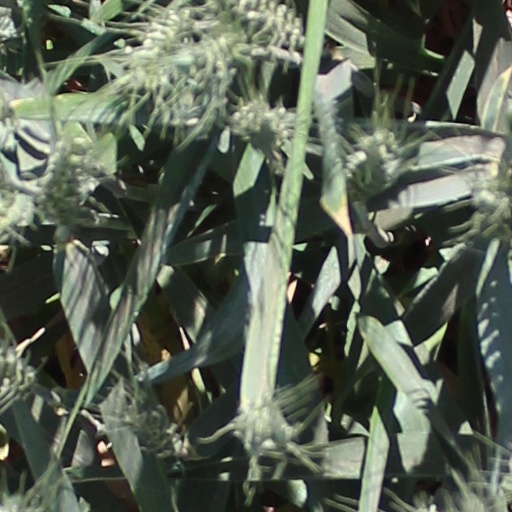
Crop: wheat